Battle of Ravenna (1512)

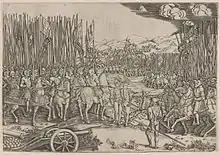
The Two Armies at the Battle of Ravenna (1530 woodcut)

The strengths, relative positions, and commanders of the component elements of both armies are unclear, and different arrangements are given by historians. The French army formed up in an arc to the east of Cardona's fortified camp; closest to the river were about 900 men-at-arms of the "vaward", under Jacques de La Palice and Alfonso d'Este. Next to this cavalry was the bulk of the infantry. According to Charles Oman, it consisted of three separate units: 3,500 Gascon crossbowmen, 5,000 landsknechts under Jacob Empser, and 3,000 Picards and Gascons under Thomas Bohier, the Seneschal of Normandy. Frederick Taylor groups the infantry into only two units: 9,500 landsknechts under Empser and 8,000 "Gascon archers and Picard pikemen" under the Seigneur de Molart. The men-at-arms of the "main-battle", consisting of 780 men, was commanded by either Bohier alone, or by Bohier together with the Vicomte de Lautrec, Louis d'Ars, and the Chevalier de Bayard.